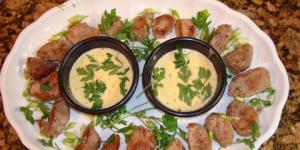
solomillo con loroco y chiltepe